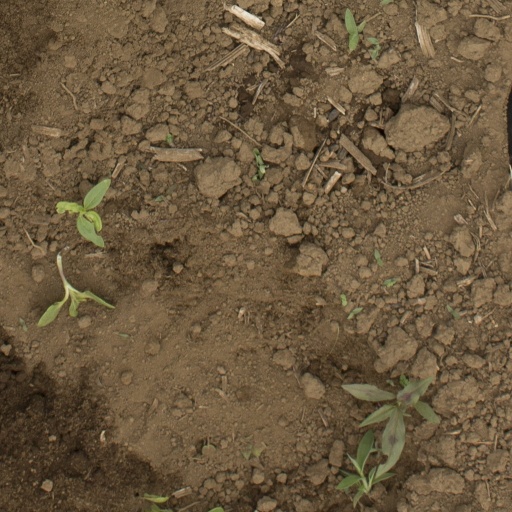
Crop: Jerusalem artichoke